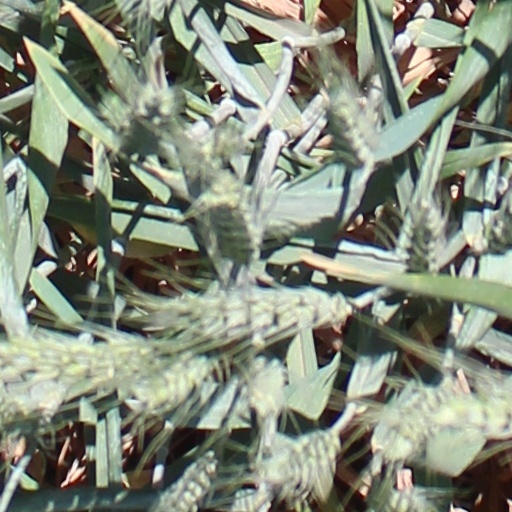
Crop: wheat